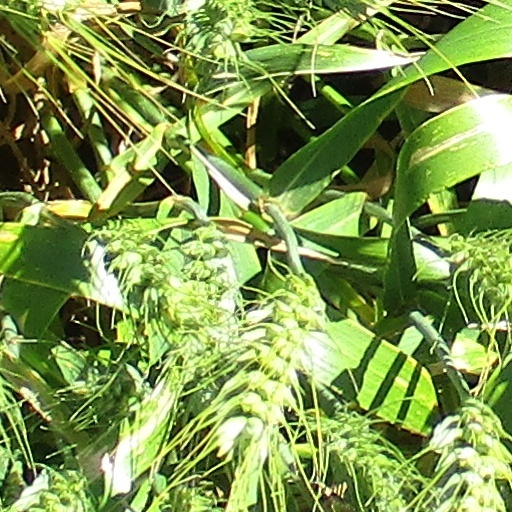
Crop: wheat